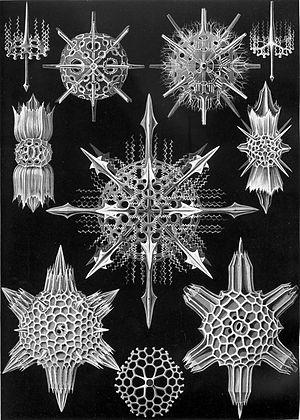
Ernst Heinrich Philipp August Hæckel, était un biologiste, philosophe et libre penseur allemand. Il a fait connaître les théories de Charles Darwin en Allemagne et a développé une théorie des origines de l'être humain.
Formes artistiques de la Nature est un livre de lithographies illustratives de sciences naturelles publié par le biologiste allemand Ernst Haeckel.
Selon Hensen, le plancton est un groupe polyphylétique d'organismes généralement unicellulaires vivant dans les eaux douces, saumâtres et salées, le plus souvent en suspension et apparemment passivement : gamètes, larves, animaux inaptes à lutter contre le courant, végétaux et algues microscopiques. Les organismes planctoniques sont donc définis à partir de leur niche écologique et non selon des critères phylogénétiques ou taxonomiques.